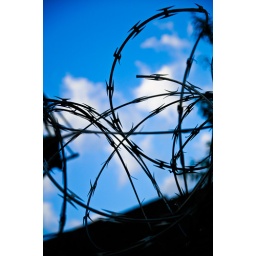
Closer-to-the-original variant of the black &amp;amp; white version...finished a close second place for a spot in my 365.